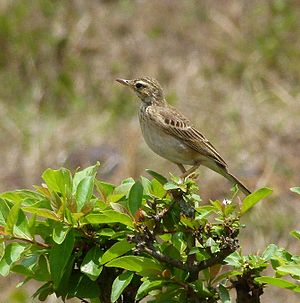
Langnæbbet piber
Langnæbbet piber er en spurvefugl, der lever i Afrika og det sydlige Asien.